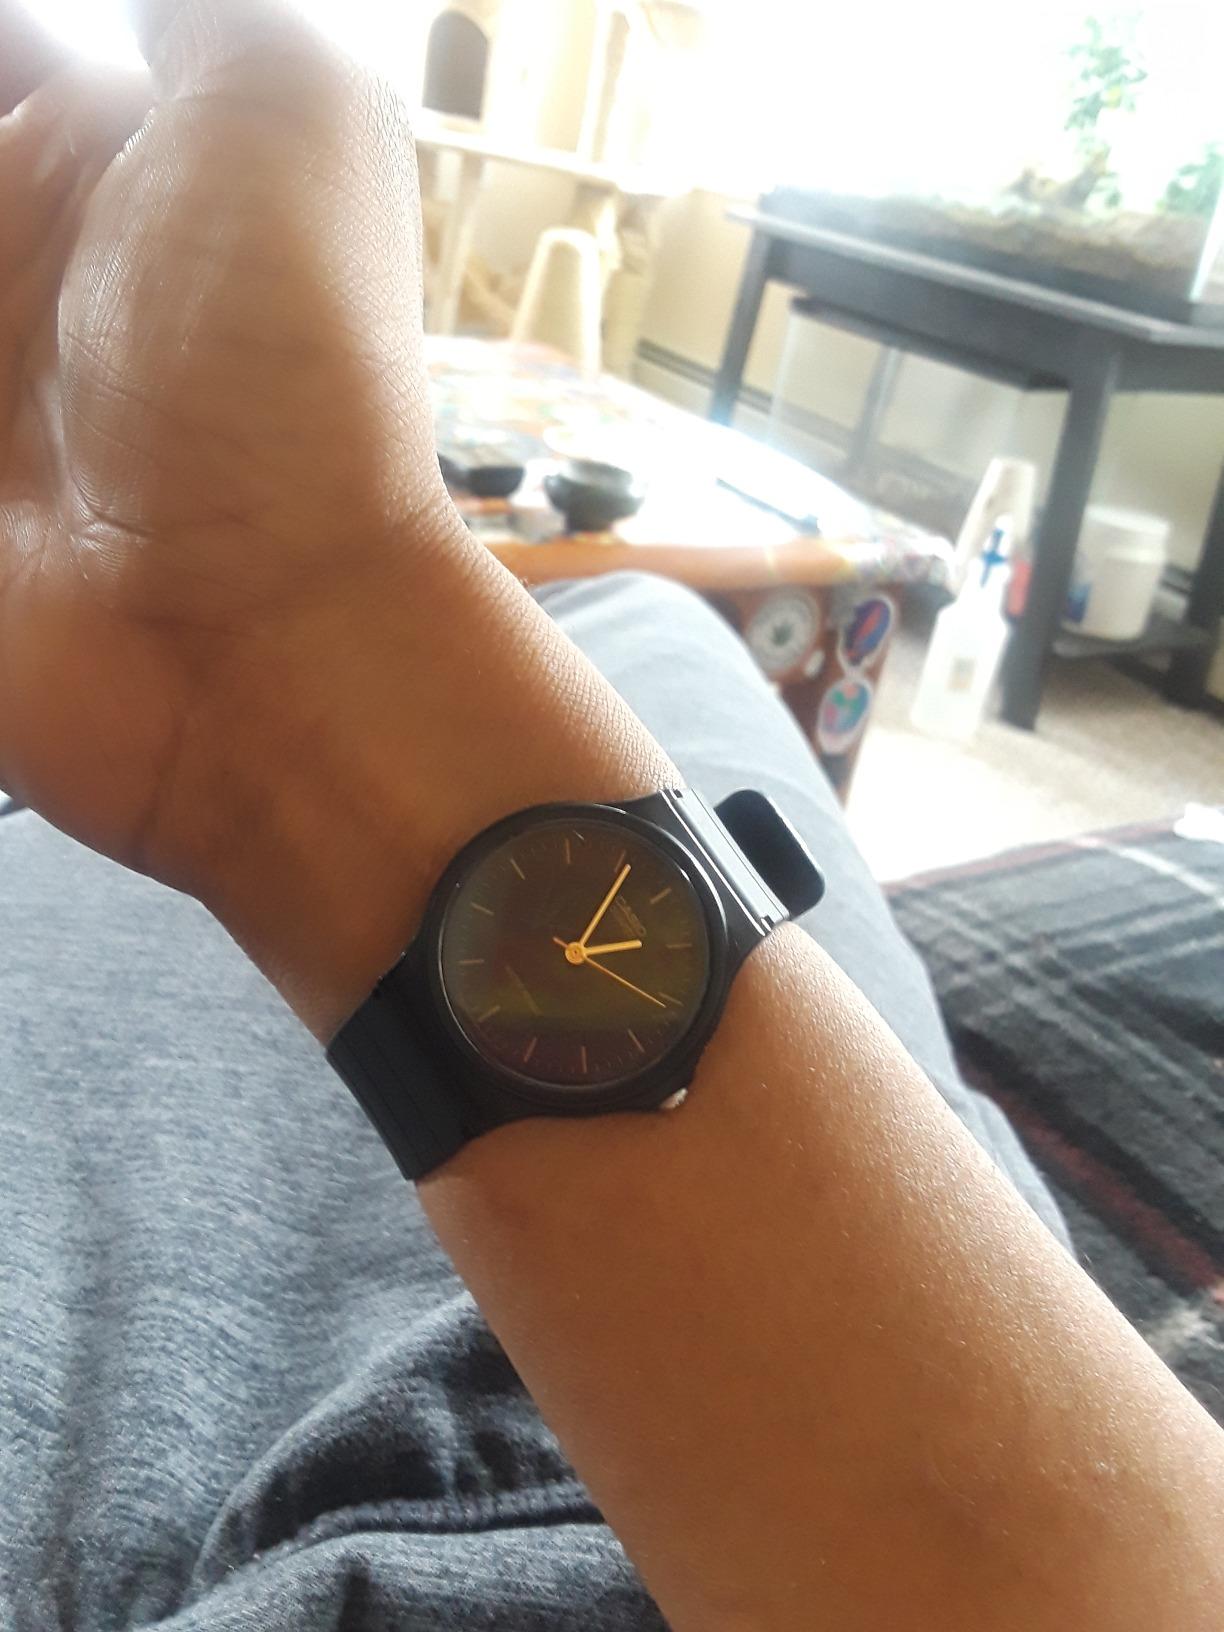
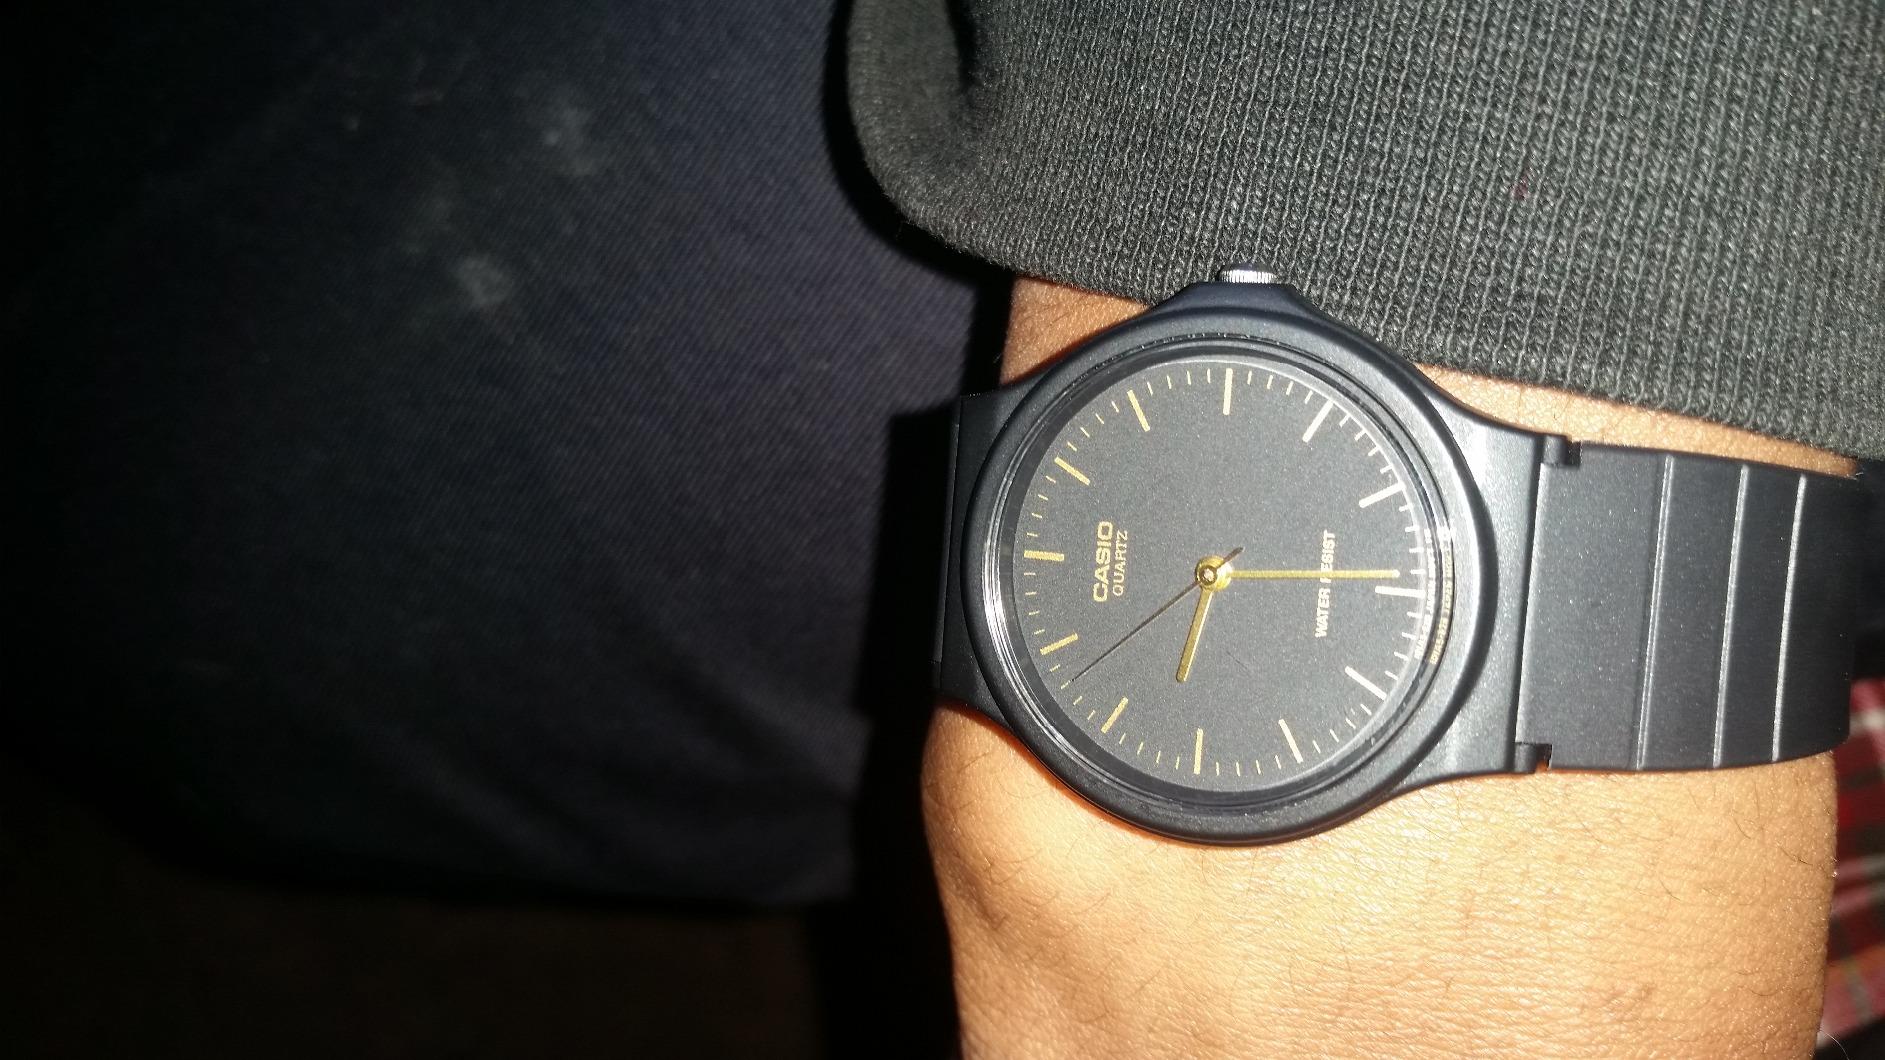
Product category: accessories_watch
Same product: yes